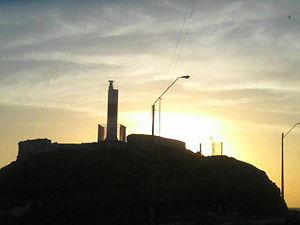
Le phare de la péninsule du Scorpion est un phare actif situé sur la péninsule du Scorpion du port d'Arica Province d'Arica, dans la Région d'Arica et Parinacota au Chili.